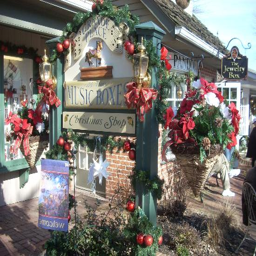
a christmas display at one of the stores